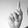
ASL letter: K